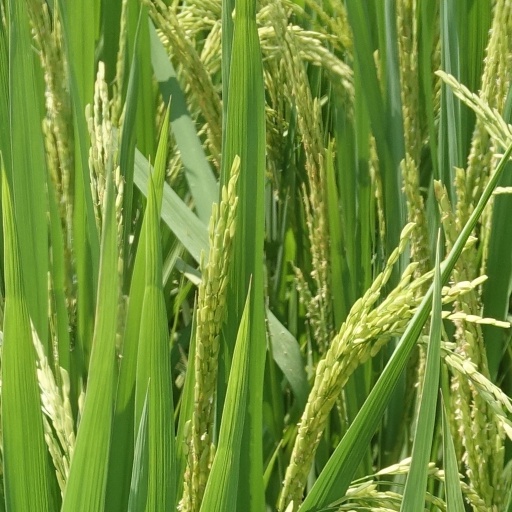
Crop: rice